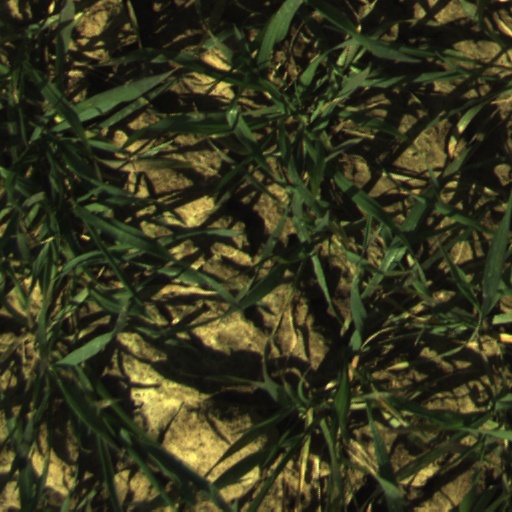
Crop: wheat